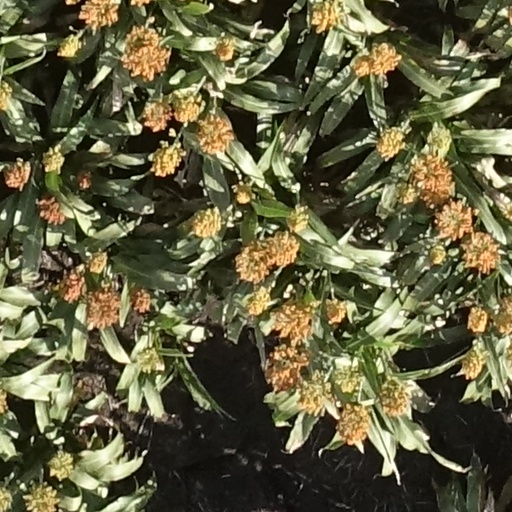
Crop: sorghum